Harry Carey (actor)

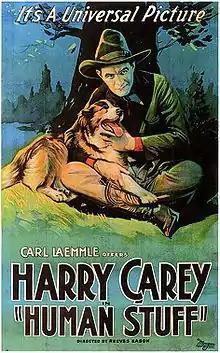
"Human Stuff" (1920)

Carey was born in the Bronx, New York, a son of Henry DeWitt Carey (a newspaper source gives the actor's name as "Harry DeWitt Carey II"), a prominent lawyer and judge of the New York Supreme Court, and his wife Ella J. (Ludlum). He grew up on City Island, Bronx.